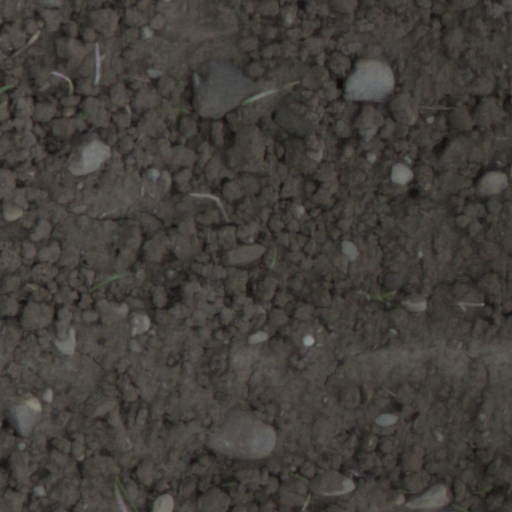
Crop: wheat